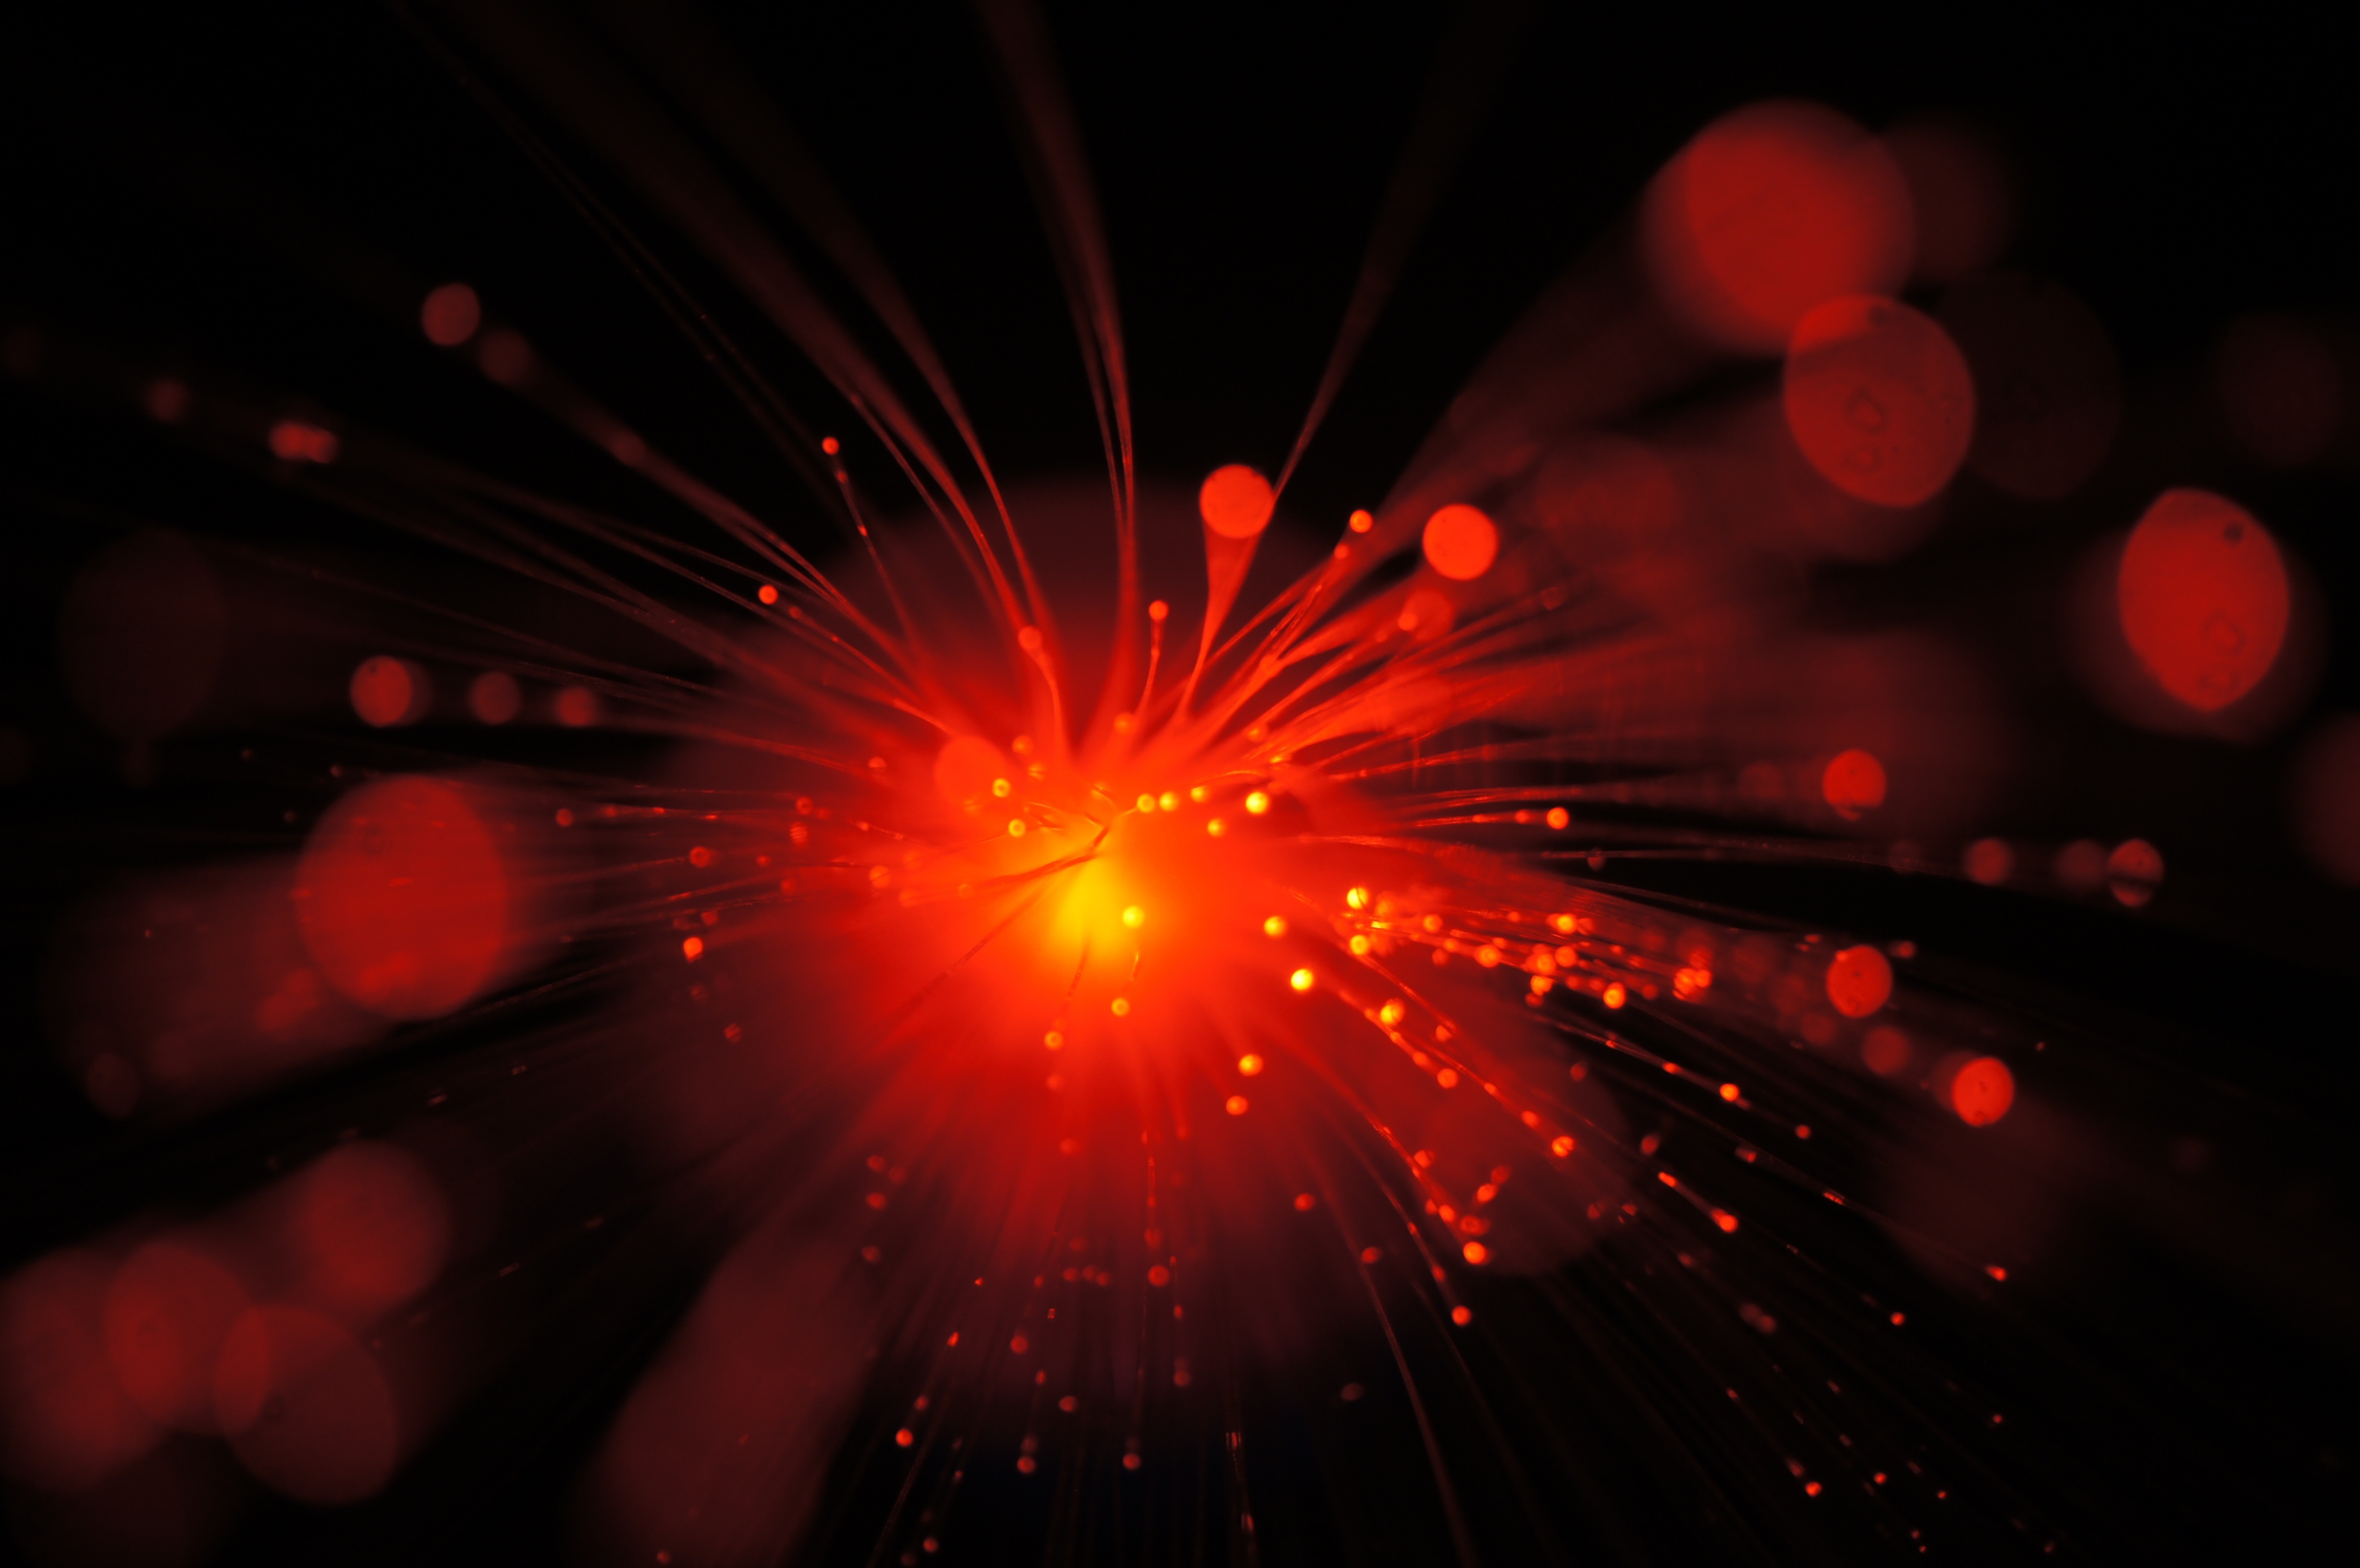
creative, light, bokeh, glowing, night, sunlight, texture, dark, beam, motion, firework, spark, celebration, decoration, orange, pattern, red, shine, color, glow, darkness, electricity, colorful, modern, laser, circle, glitter, festive, futuristic, energy, illuminated, sparkle, power, art, flare, design, bright, party, fantasy, magic, imagination, vibrant, shiny, backdrop, effect, abstraction, burst, luminosity, funky, macro photography, vitality, fiber optic, brightly